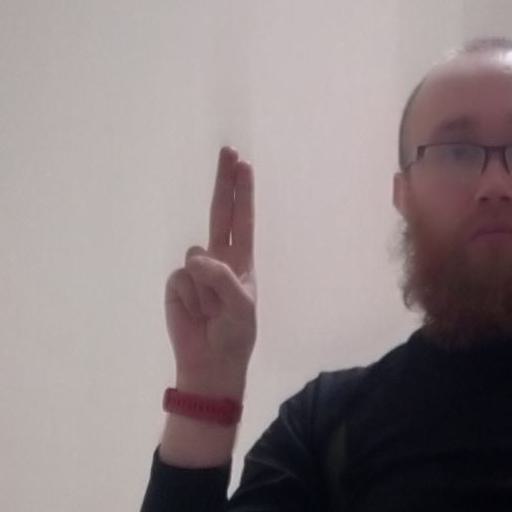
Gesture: two_up